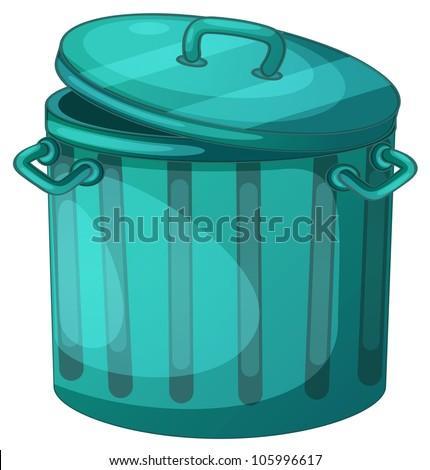
illustration of a trash can